Two-dimensional nuclear magnetic resonance spectroscopy

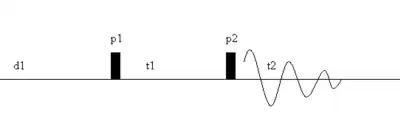
In standard COSY, the preparation (p1) and mixing (p2) periods each consist of a single 90° pulse separated by the evolution time t1, and the resonance signal from the sample is read during the detection period over a range of times t2.

Two-Dimensional Nuclear Magnetic Resonance (2D NMR) is an advanced spectroscopic technique that builds upon the capabilities of one-dimensional (1D) NMR by incorporating an additional frequency dimension. This extension allows for a more comprehensive analysis of molecular structures. In 2D NMR, signals are distributed across two frequency axes, providing improved resolution and separation of overlapping peaks, particularly beneficial for studying complex molecules. This technique identifies correlations between different nuclei within a molecule, facilitating the determination of connectivity, spatial proximity, and dynamic interactions.